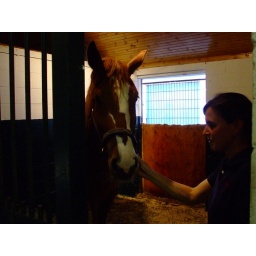
Sample horse in clinic building stable